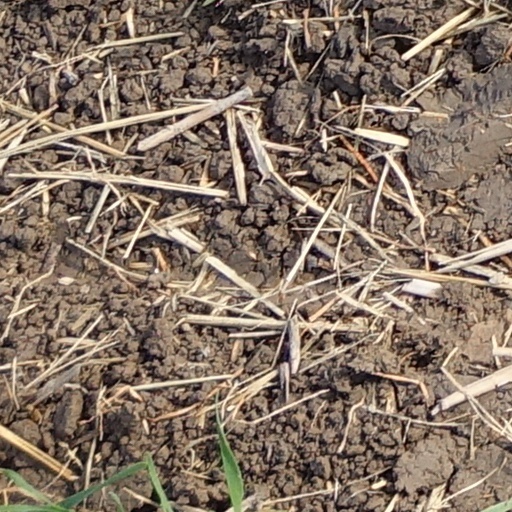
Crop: wheat